Luther Ely Smith

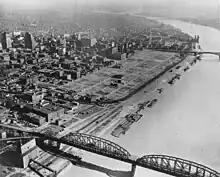
40 blocks and 486 buildings were demolished

The original plan called for the Arch project to be jointly financed by the federal government and city of St. Louis, with the intention of revitalizing the historic heart of the city. The proposed project required clearing 40 blocks in the heart of St. Louis, which were mostly outdated old buildings, which had not yet been designated as of historic interest. The total costs were expected to be $30 million, an amount that was greeted by considerable opposition. However, voters on September 10, 1935, approved a $7.5 million bond issue for the project. President Franklin D. Roosevelt signed an executive order on December 21, 1935, authorizing the Department of Interior to acquire and develop the memorial.